Saint-Avit, Drôme

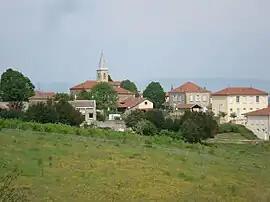
A general view of Saint-Avit

Saint-Avit is a commune in the Drôme department in southeastern France.